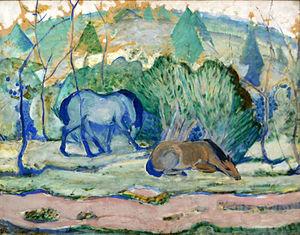
Le musée des Beaux-Arts de Liège ou BAL était un musée liégeois qui a ouvert en 2011 et fermé ses portes le 28 février 2016 à la suite de l'ouverture de La Boverie. Il était situé dans le quartier Féronstrée et Hors-Château dans un bâtiment construit entre 1975 et 1980 sur des plans de l'architecte Henri Bonhomme.